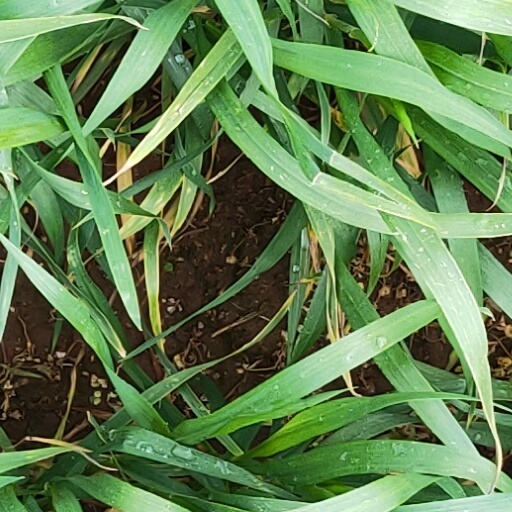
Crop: wheat